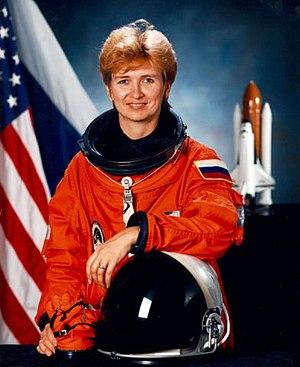
Elena Vladimirovna Kondakova est une cosmonaute russe, née le 30 mars 1957. Elle est la troisième femme soviétique/russe à voyager dans l'espace et la première femme à effectuer un vol de longue durée.